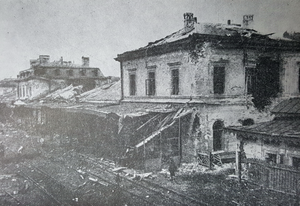
La gare de Predeal en Roumanie, détruite par les bombardements des puissances centrales lors de la campagne de 1916 pendant la Première Guerre mondiale.